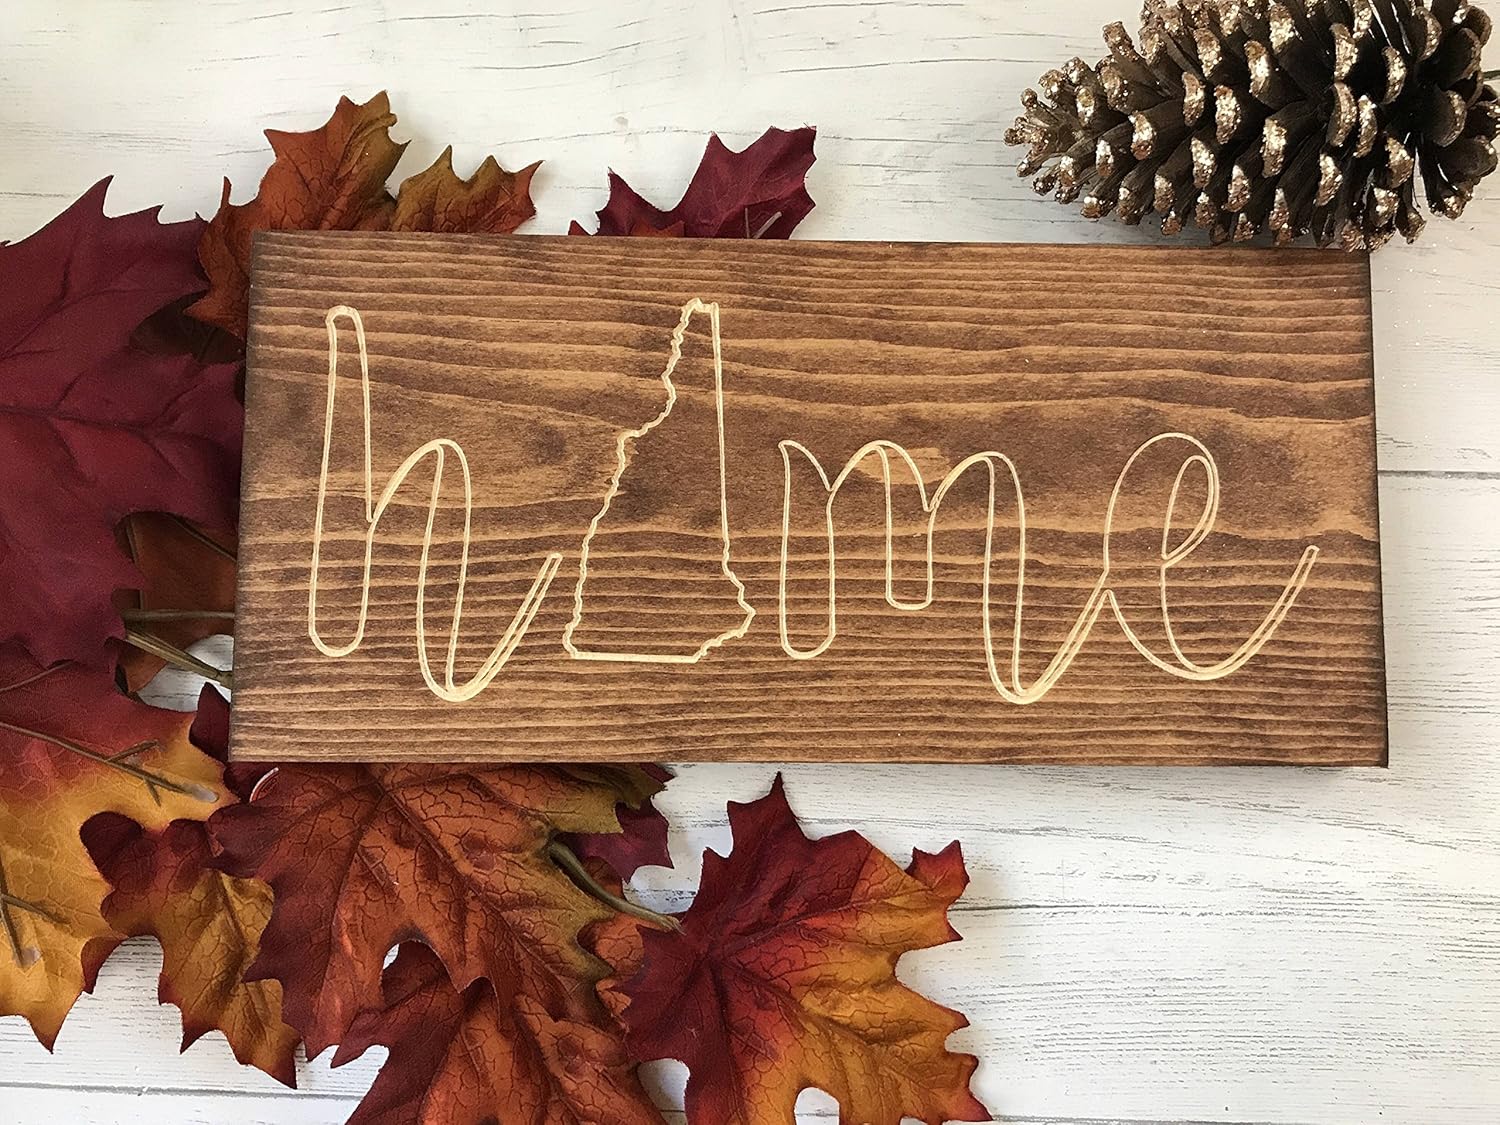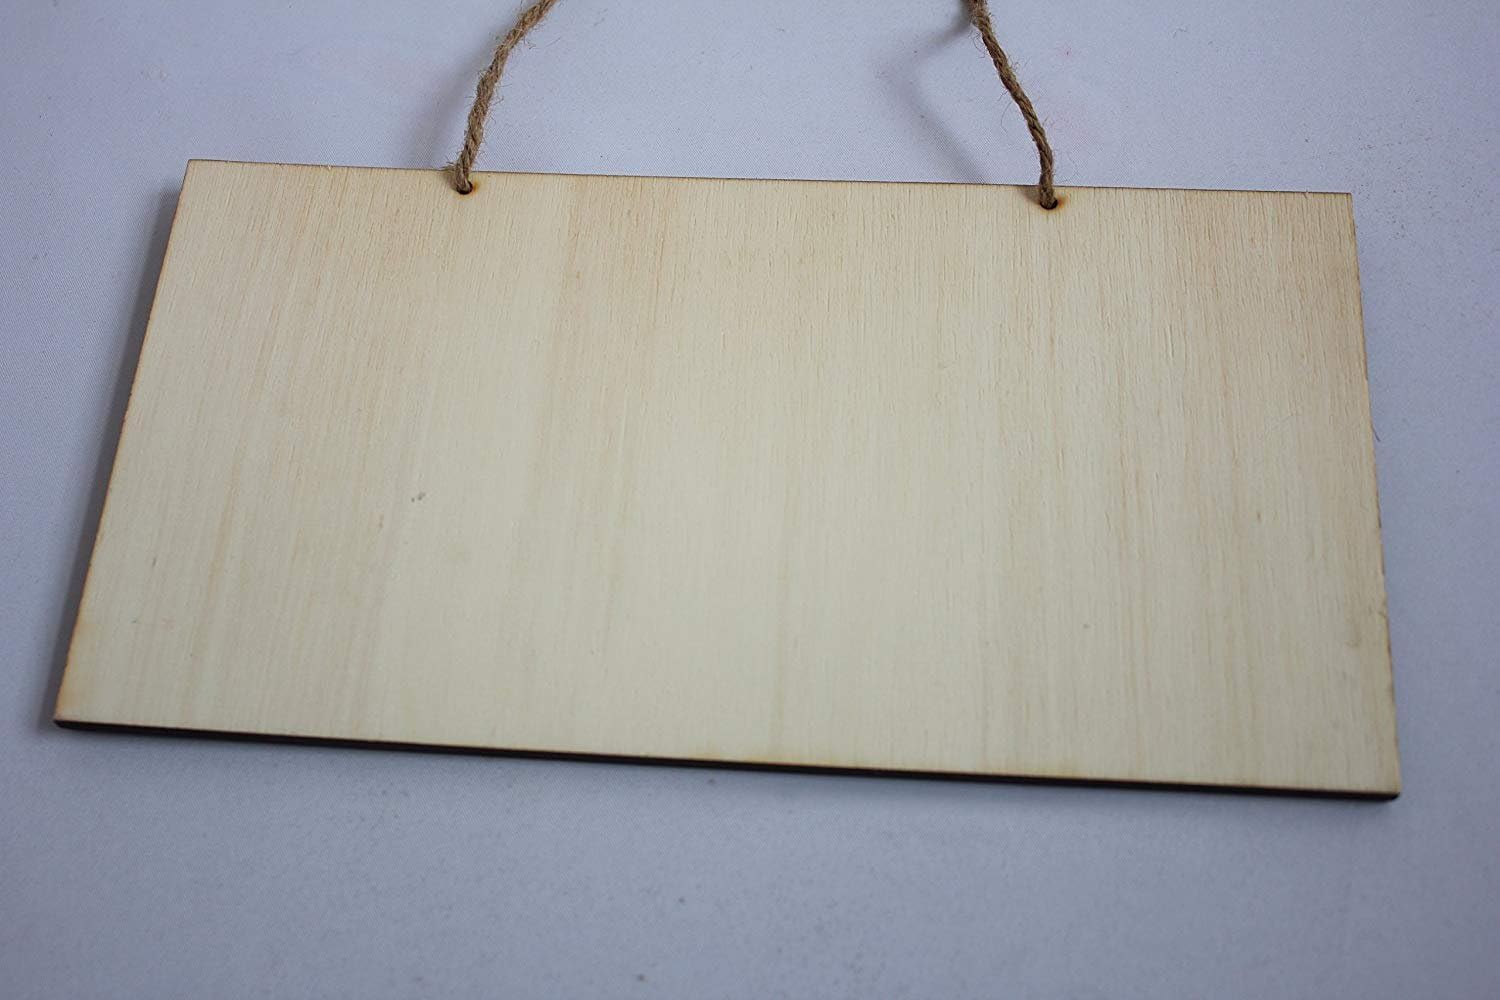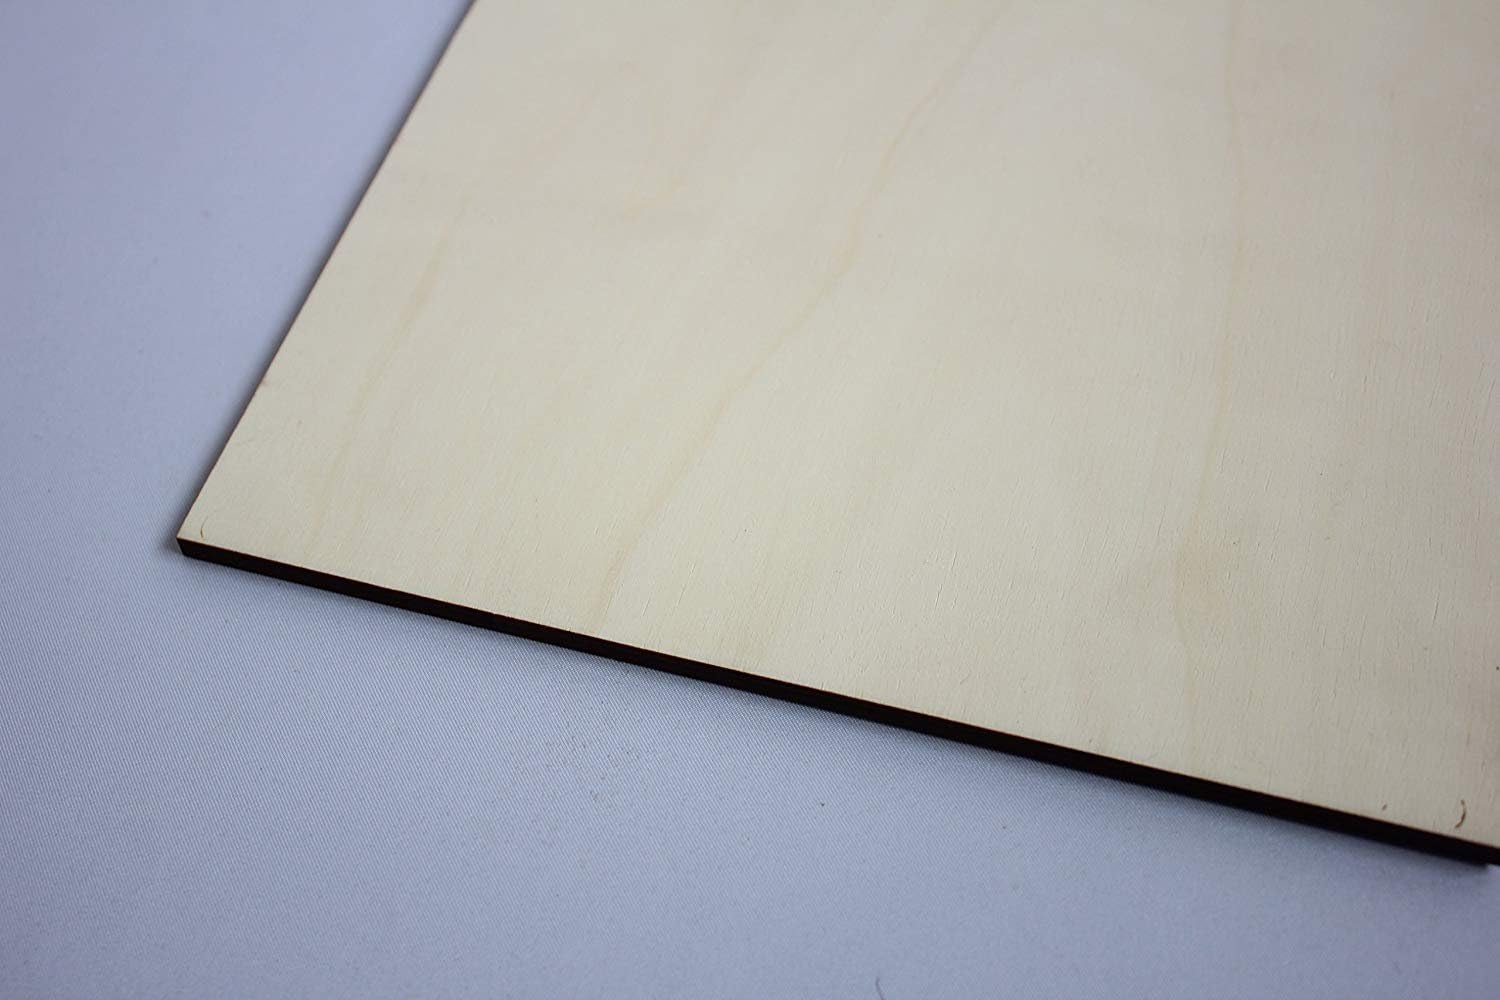
Home with State New Hampshire State Home Wall Home State Customizable Home Sign Wood Plank Hanging Sign 6"X12"
Category: Amazon Home
The rustic plank hanging sign . It is made from wood and it is easy and convenient to hang. This is a relatively small piece and is great for gifting or to decorate your home or other place.
Features: Material:Wood | Size: 6"x12" | Wood plank plaque and finished with a hanging jute rope | Great for indoor and outdoor use | Funny Sign Shabby Chic Wooden Wall Plaque makes a great small gift